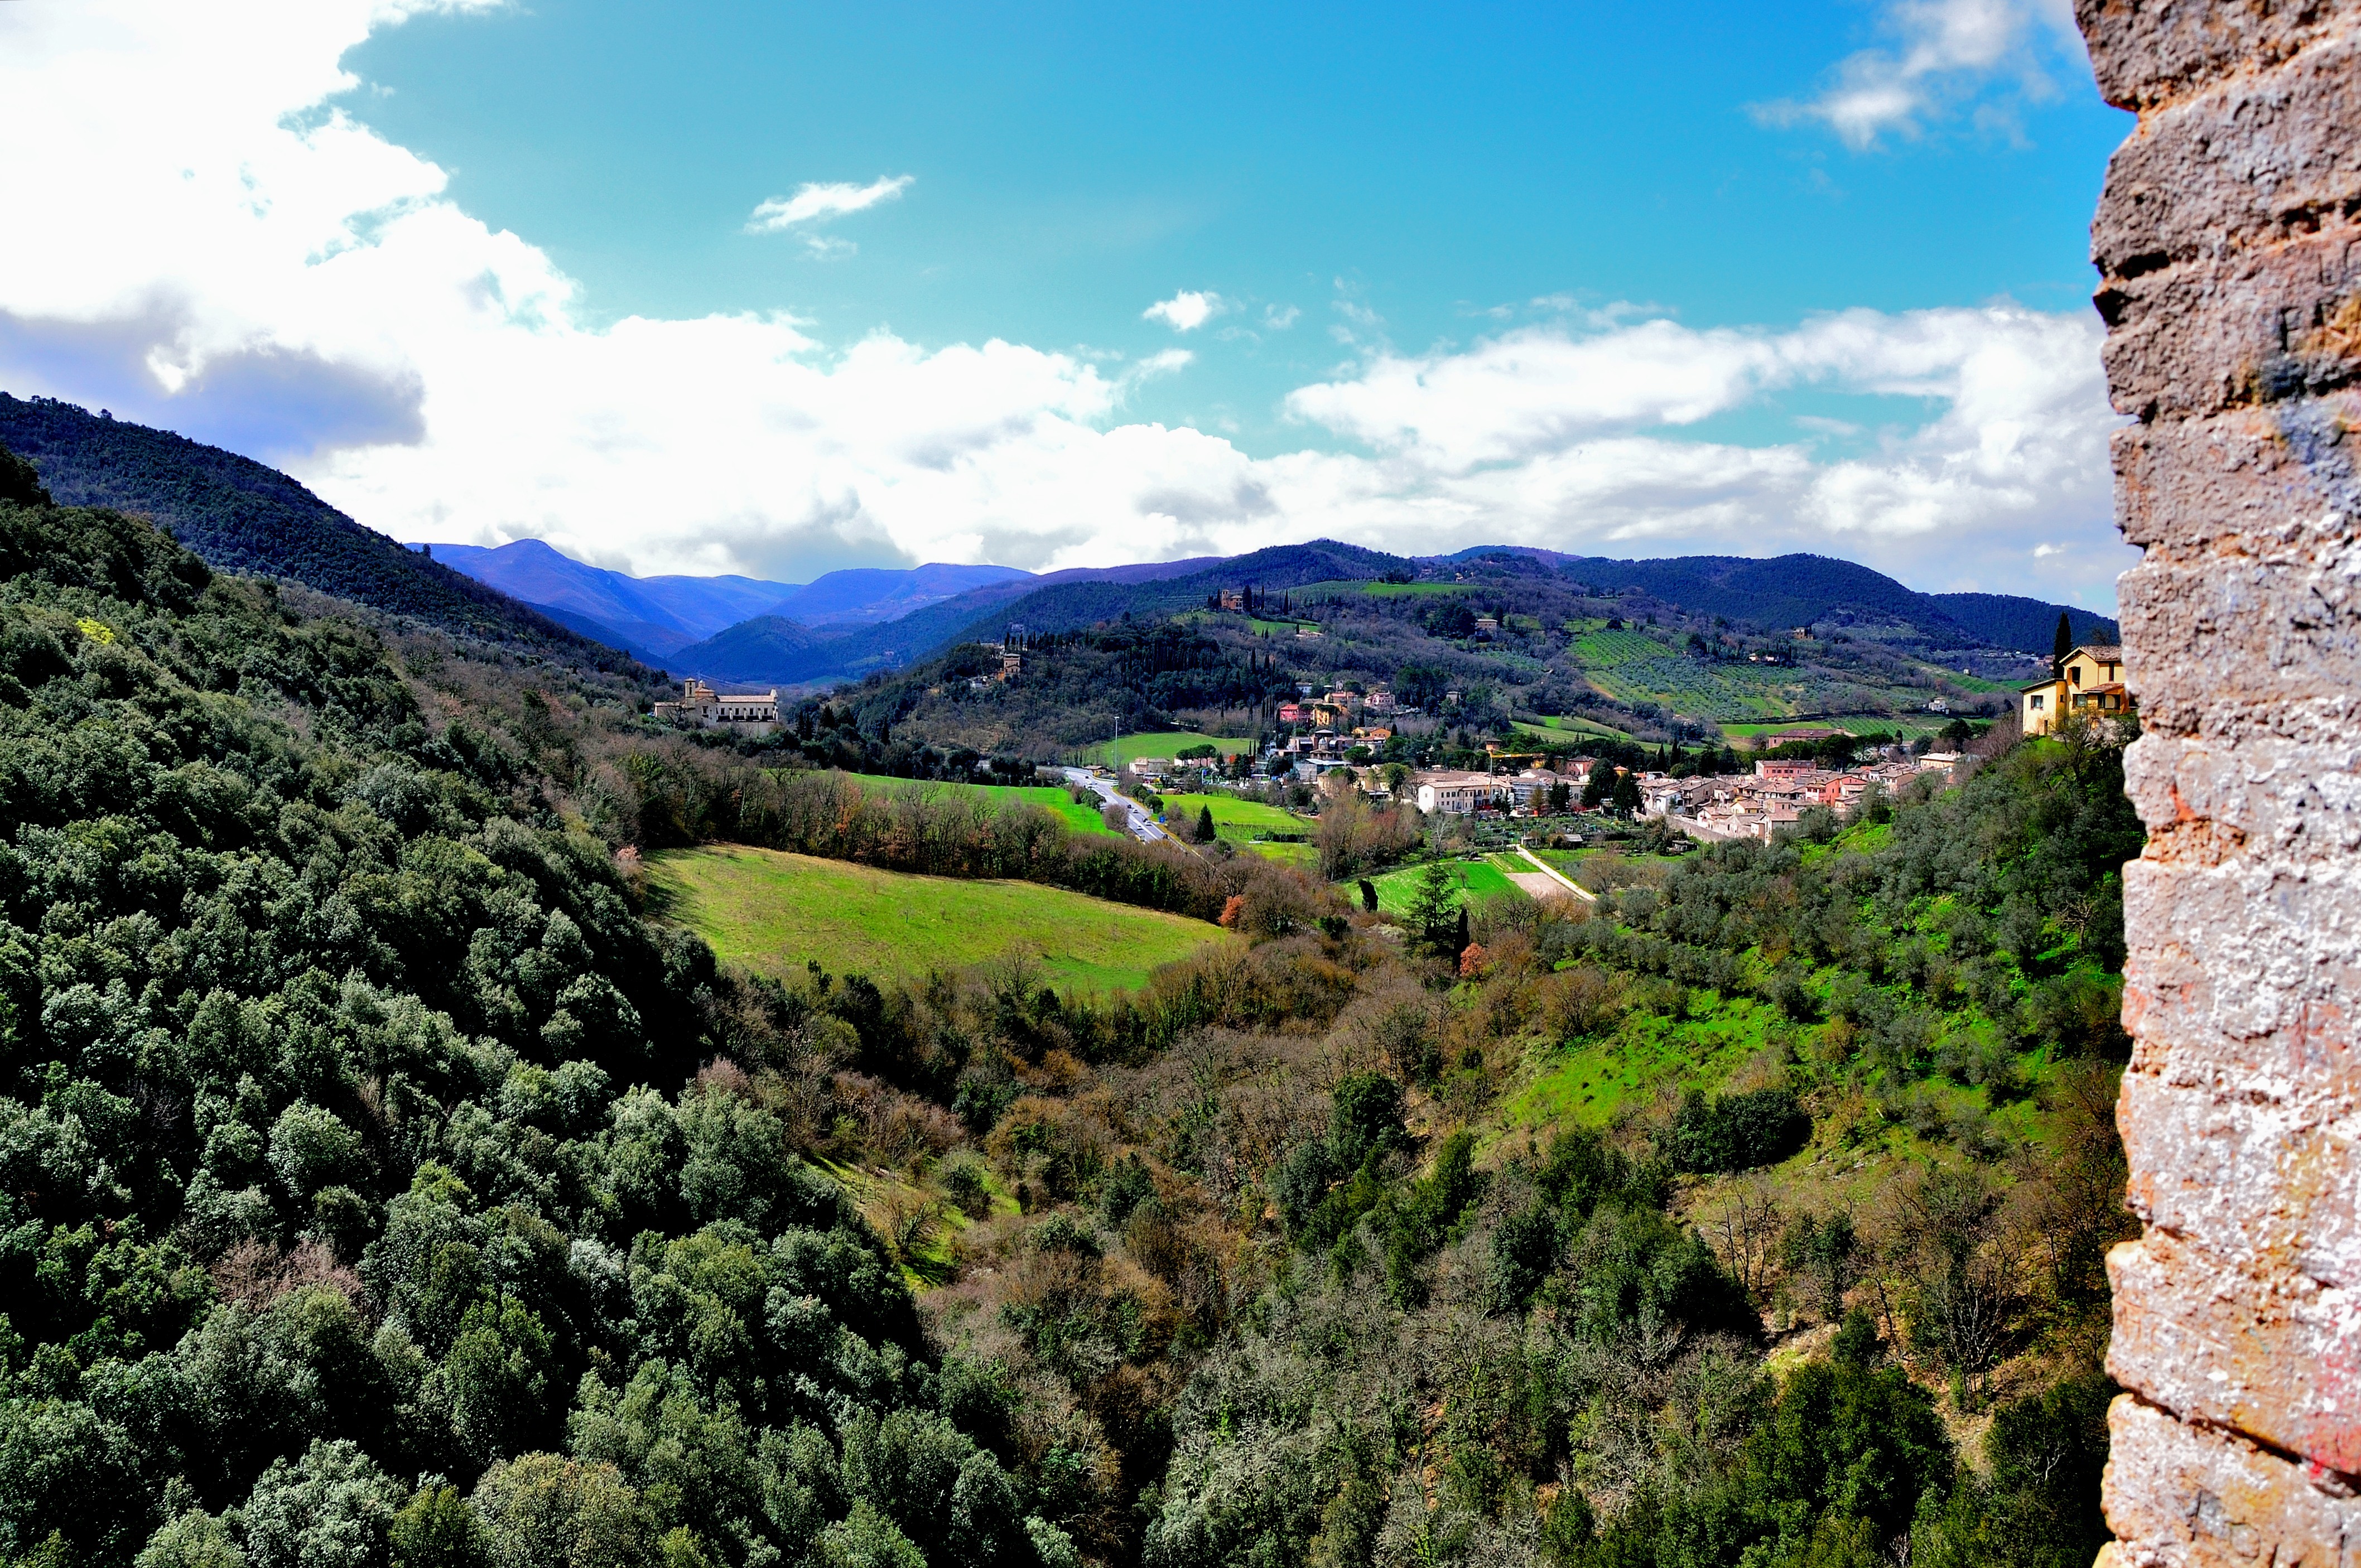
landscape, mountain, sun, hill, valley, mountain range, village, cliff, italy, terrain, ridge, clouds, plateau, umbria, campaign, landform, geographical feature, mountainous landforms, spoleto